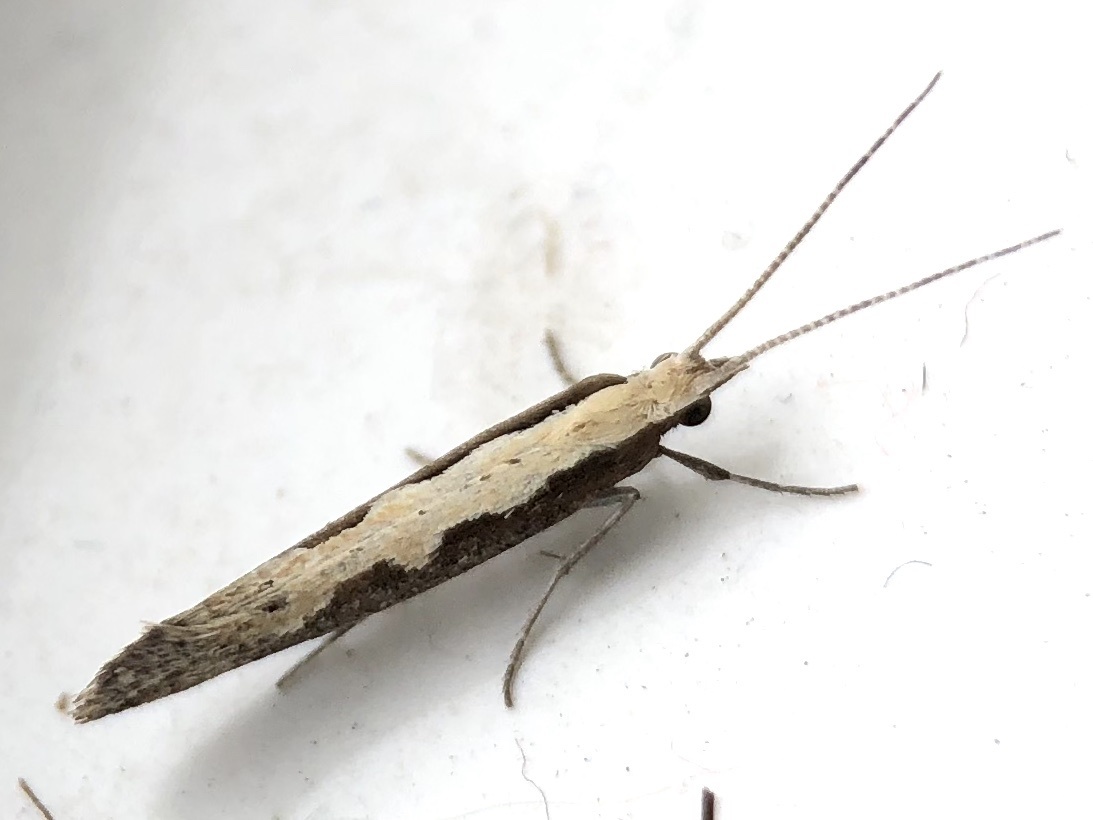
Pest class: diamondback_moth